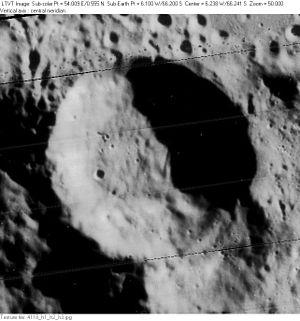
Cysatus est un cratère lunaire situé au sud de la face visible de la Lune. Il se trouve contre le cratère Gruemberger situé au nord dans lequel il pénètre et plus au nord les cratères Blancanus et Clavius. Au sud il y a le cratère Moretus et à l'est le cratère Curtius. Ce cratère a un contour circulaire. Aucun craterlet ne vient perturber la contour ni le plancher intérieur. Les bords du cratère retombent vers l'intérieur sous forme de terrasses. Le cratère Cysatus a donné son nom à la chaîne de montagnes lunaires Monticuli Cysati qui s'élève dans son périmètre.